Cold Stone Creamery

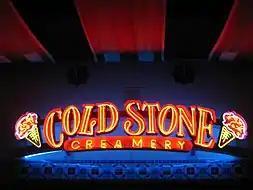
A neon sign for the Cold Stone Creamery at Irvine Spectrum in Irvine, California

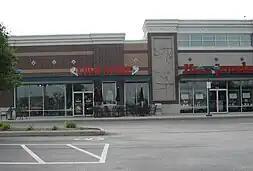
Cold Stone Creamery in Springboro, Ohio

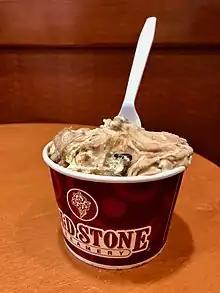
Ice cream served at a Cold Stone Creamery

The company was co-founded in 1988 by Donald and Susan Sutherland, who sought ice cream that was neither hard packed nor soft-serve. Cold Stone Creamery opened its first store that year in Tempe, Arizona. The original Cold Stone Creamery, store #0001, remains in operation near the same intersection at the southwest corner of McClintock and Southern in Tempe. The store moved from the original location to this location in the early 1990s.